Hardtack

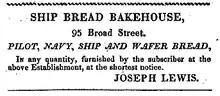
1832 advertisement for hardtack in a Boston directory

By 1818, the United States Navy had outlined that each sailor was to be given of bread per day as part of their daily ration while serving onboard in the form of hardtack. The procurement of these stores was the responsibility of the ship's Purser, and was not strictly outlined by the Board of Navy Commissioners.